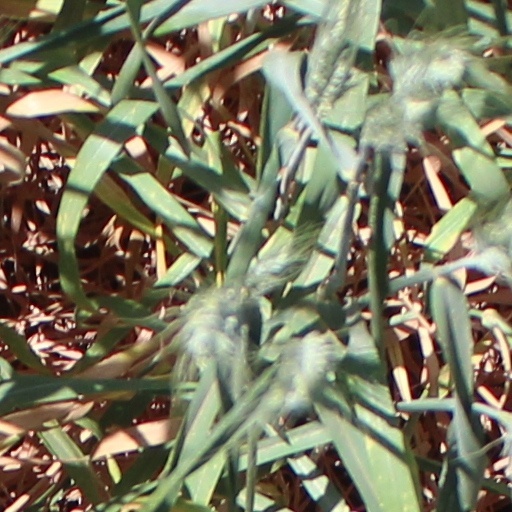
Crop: wheat